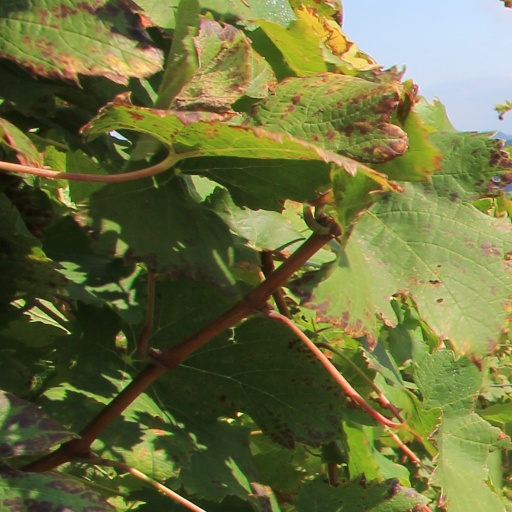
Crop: grape